Warpalawas II

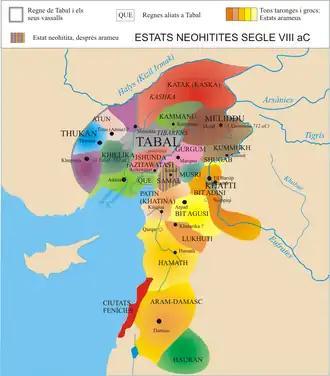
Tuwana on the map of Luwian (Neo-Hittite) and Aramean states during the 8th century BCE

Warpalawas II was mentioned in the records of the Neo-Assyrian Empire under the name of Urpallâ as one of five kings who offered tribute to Tiglath-Pileser III in 738 and 737 BC, along with Tuwattis II of Tabal and Ašḫiti of Atuna, and he appears to have maintained a policy of cooperating with the Neo-Assyrian Empire.